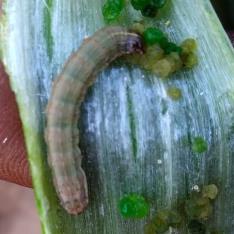
Crop: Onion
Condition: caterpillar-p